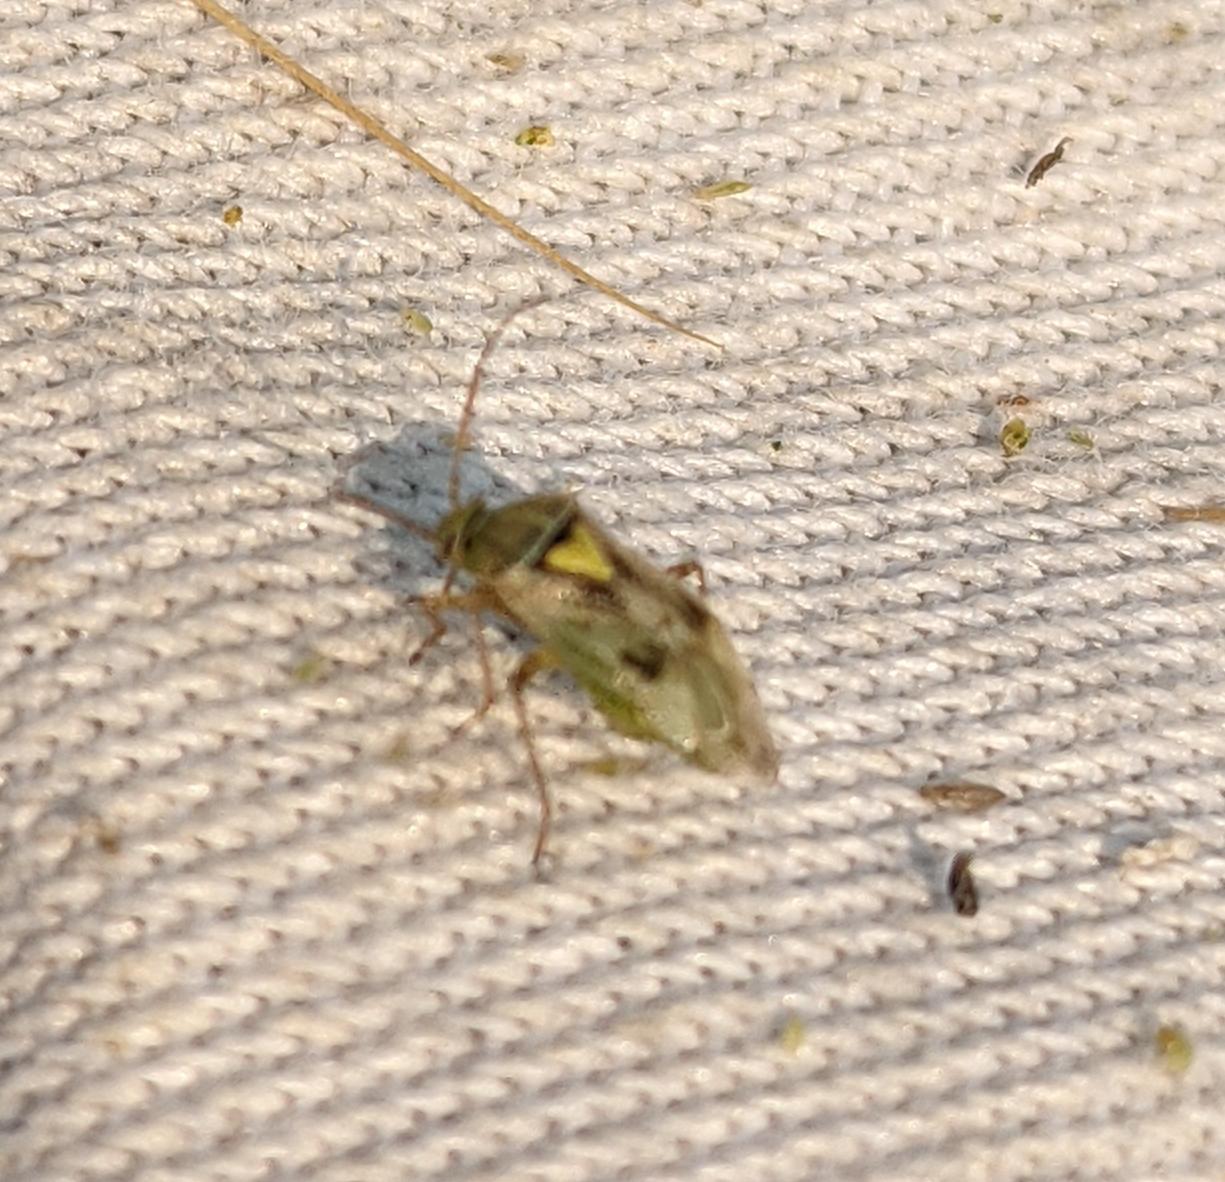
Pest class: lygus_bug